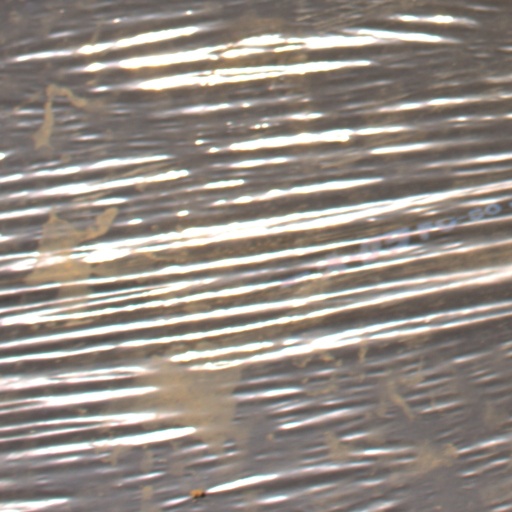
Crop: Jerusalem artichoke